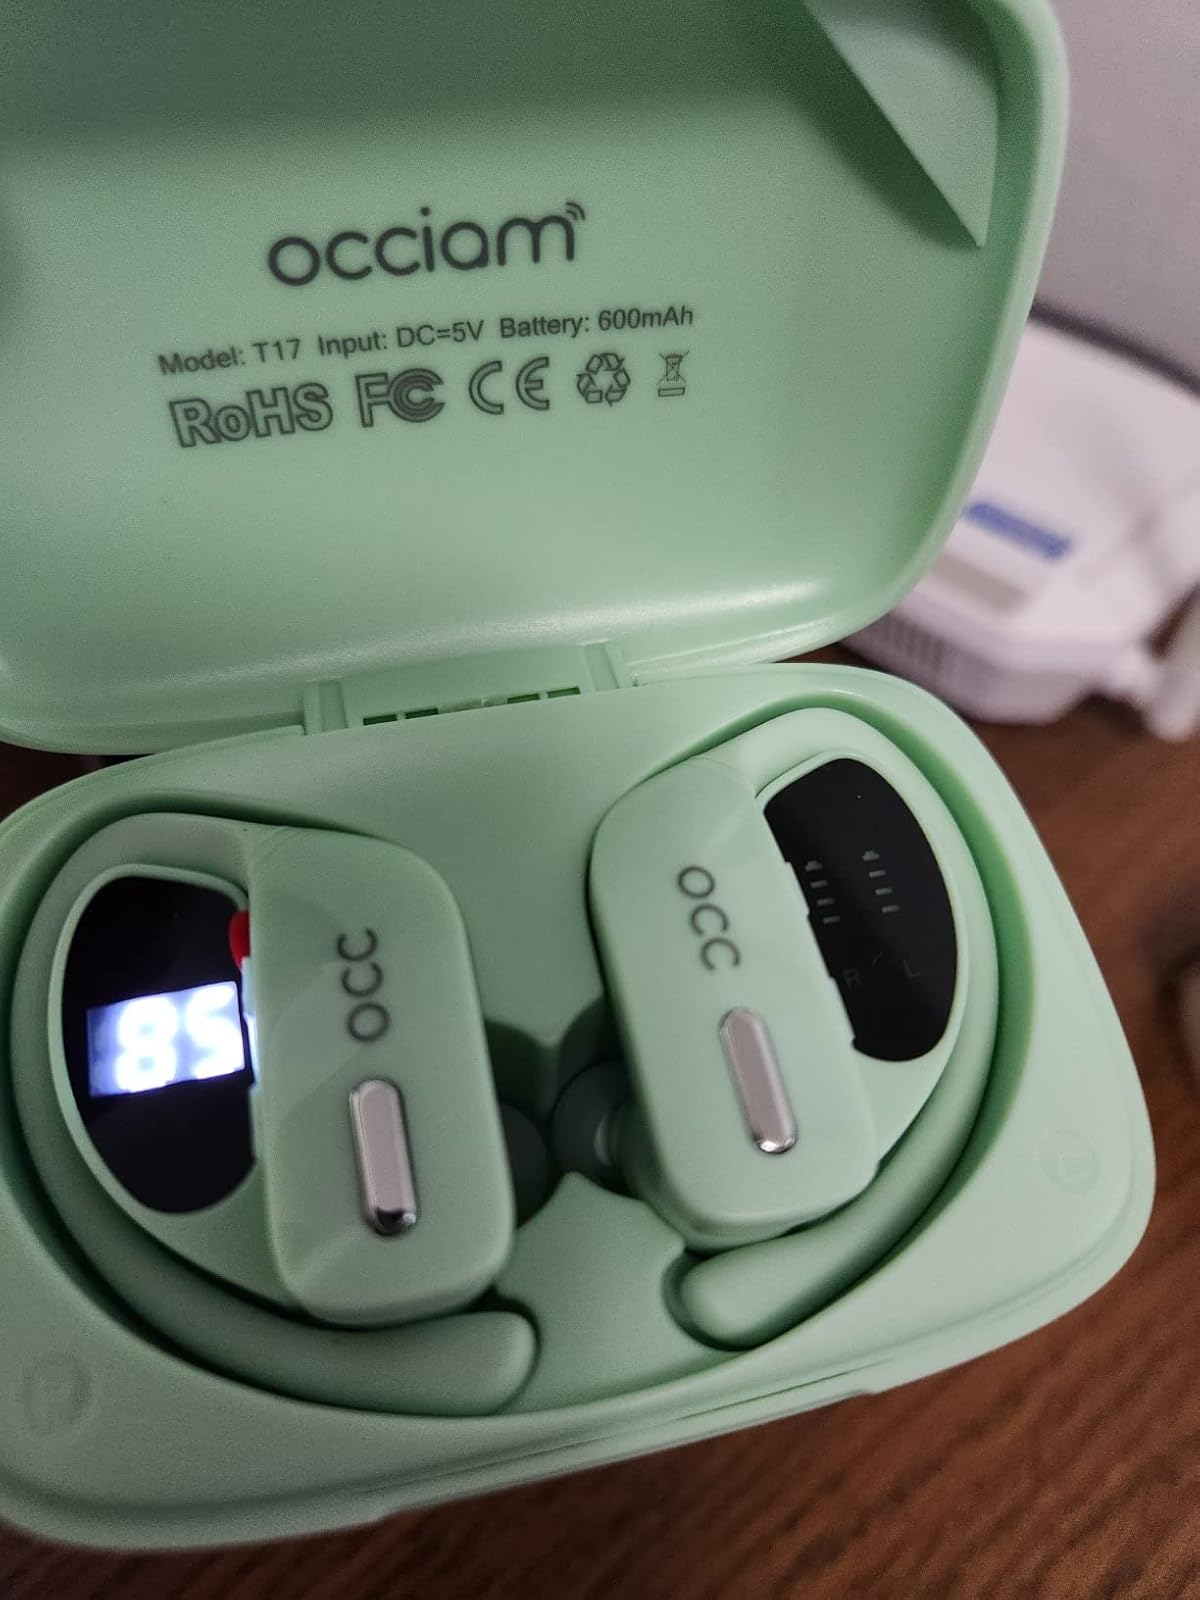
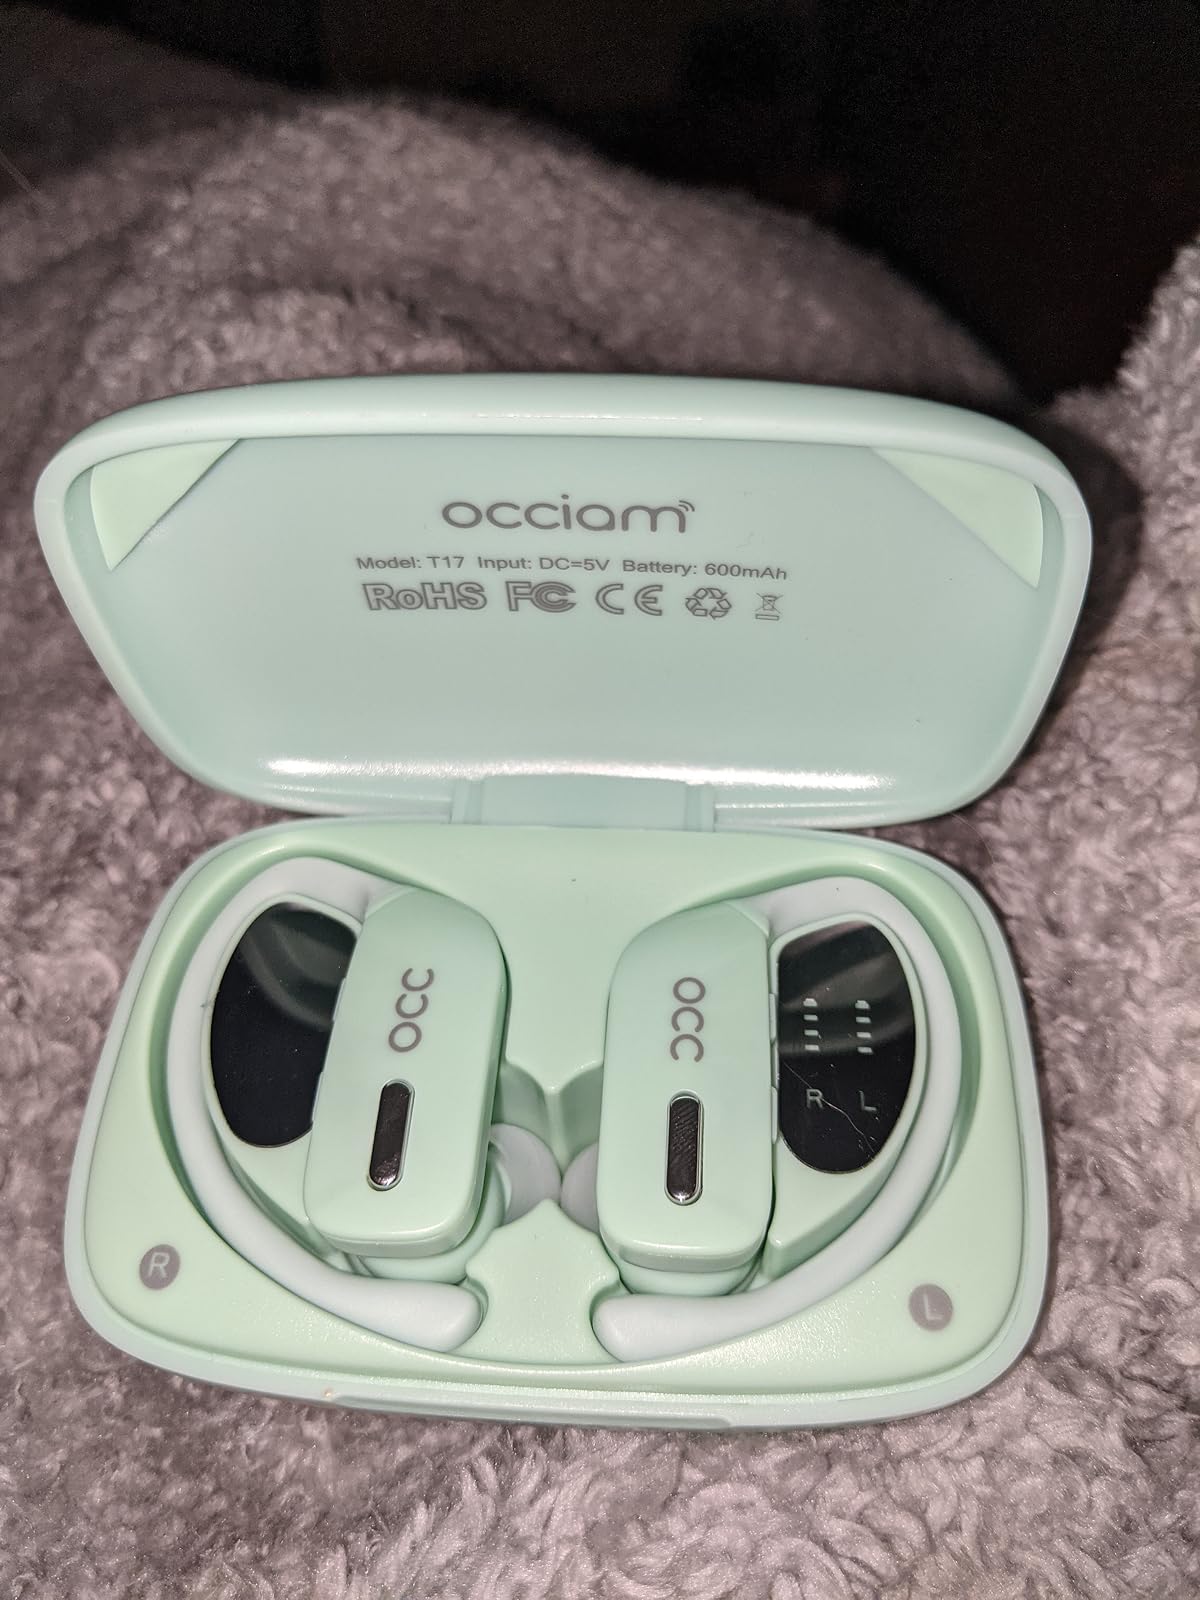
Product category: earbuds
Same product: yes